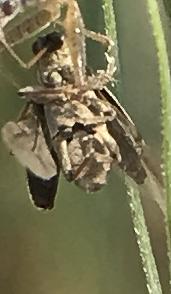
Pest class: pea_leaf_weevil